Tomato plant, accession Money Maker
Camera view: horizontal (90 deg, fisheye); turntable rotation: 330 degrees
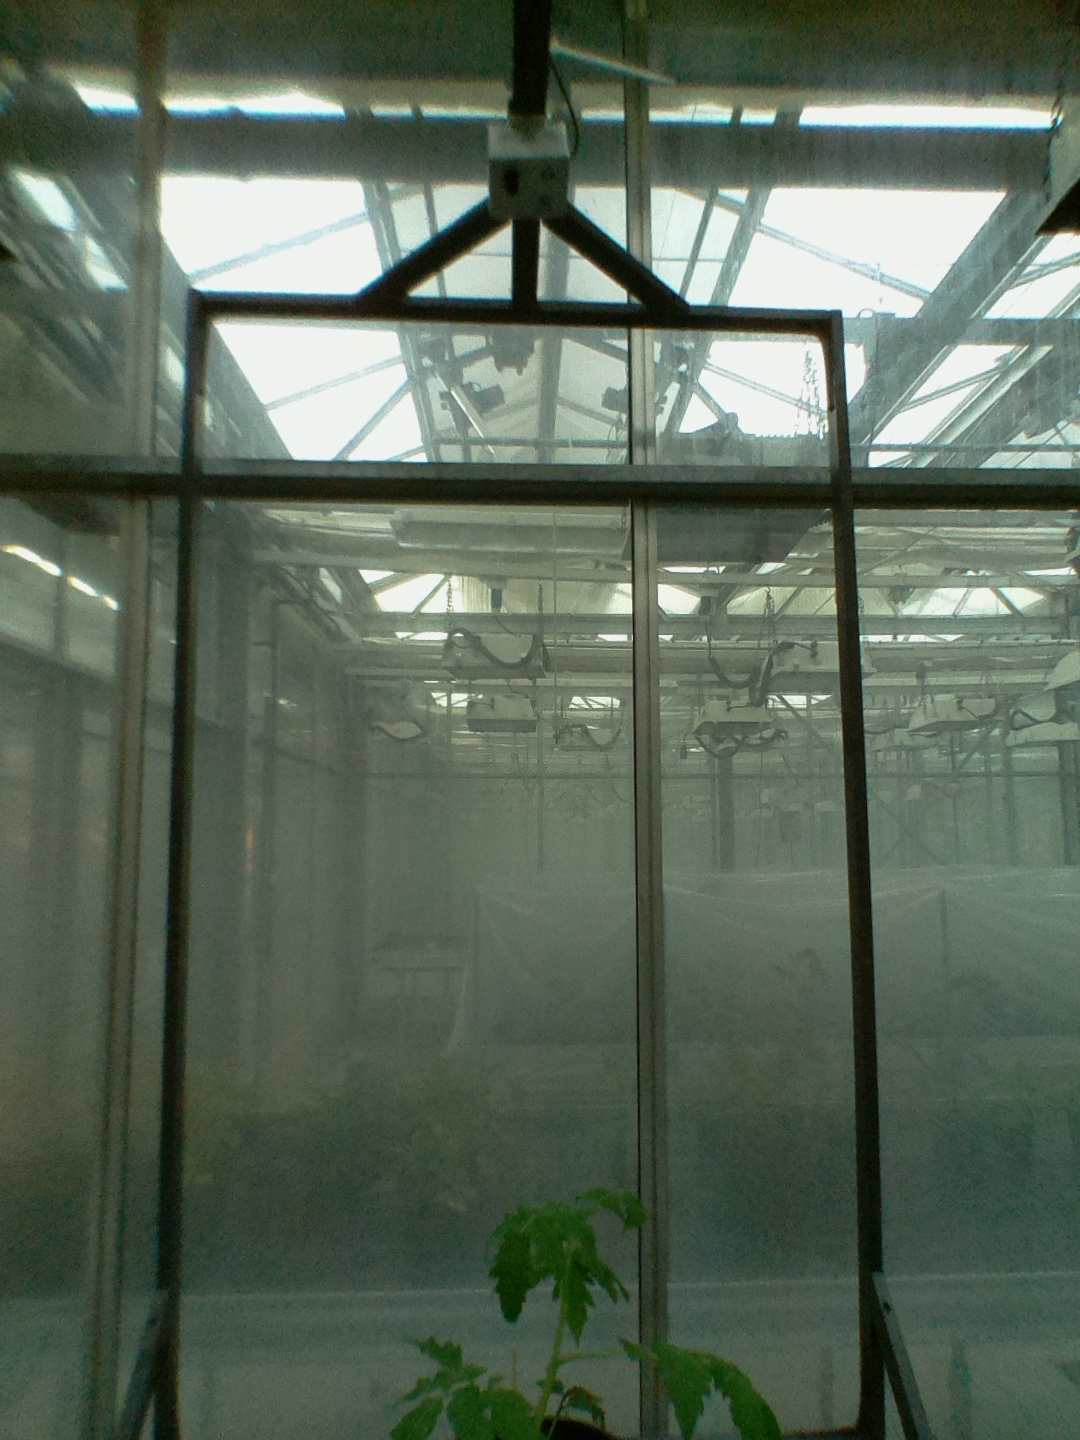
BBCH growth stage 13: 6 of true leaves visible